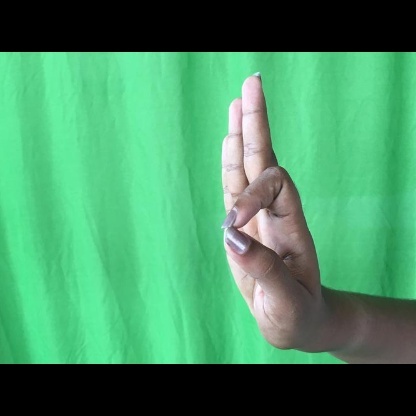
Mudra: Aralam